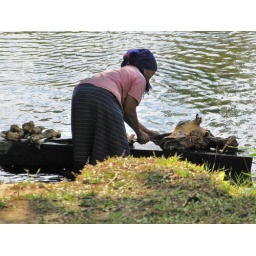
Cleaning and trimming the cow head in the river - Vang Vieng, Laos